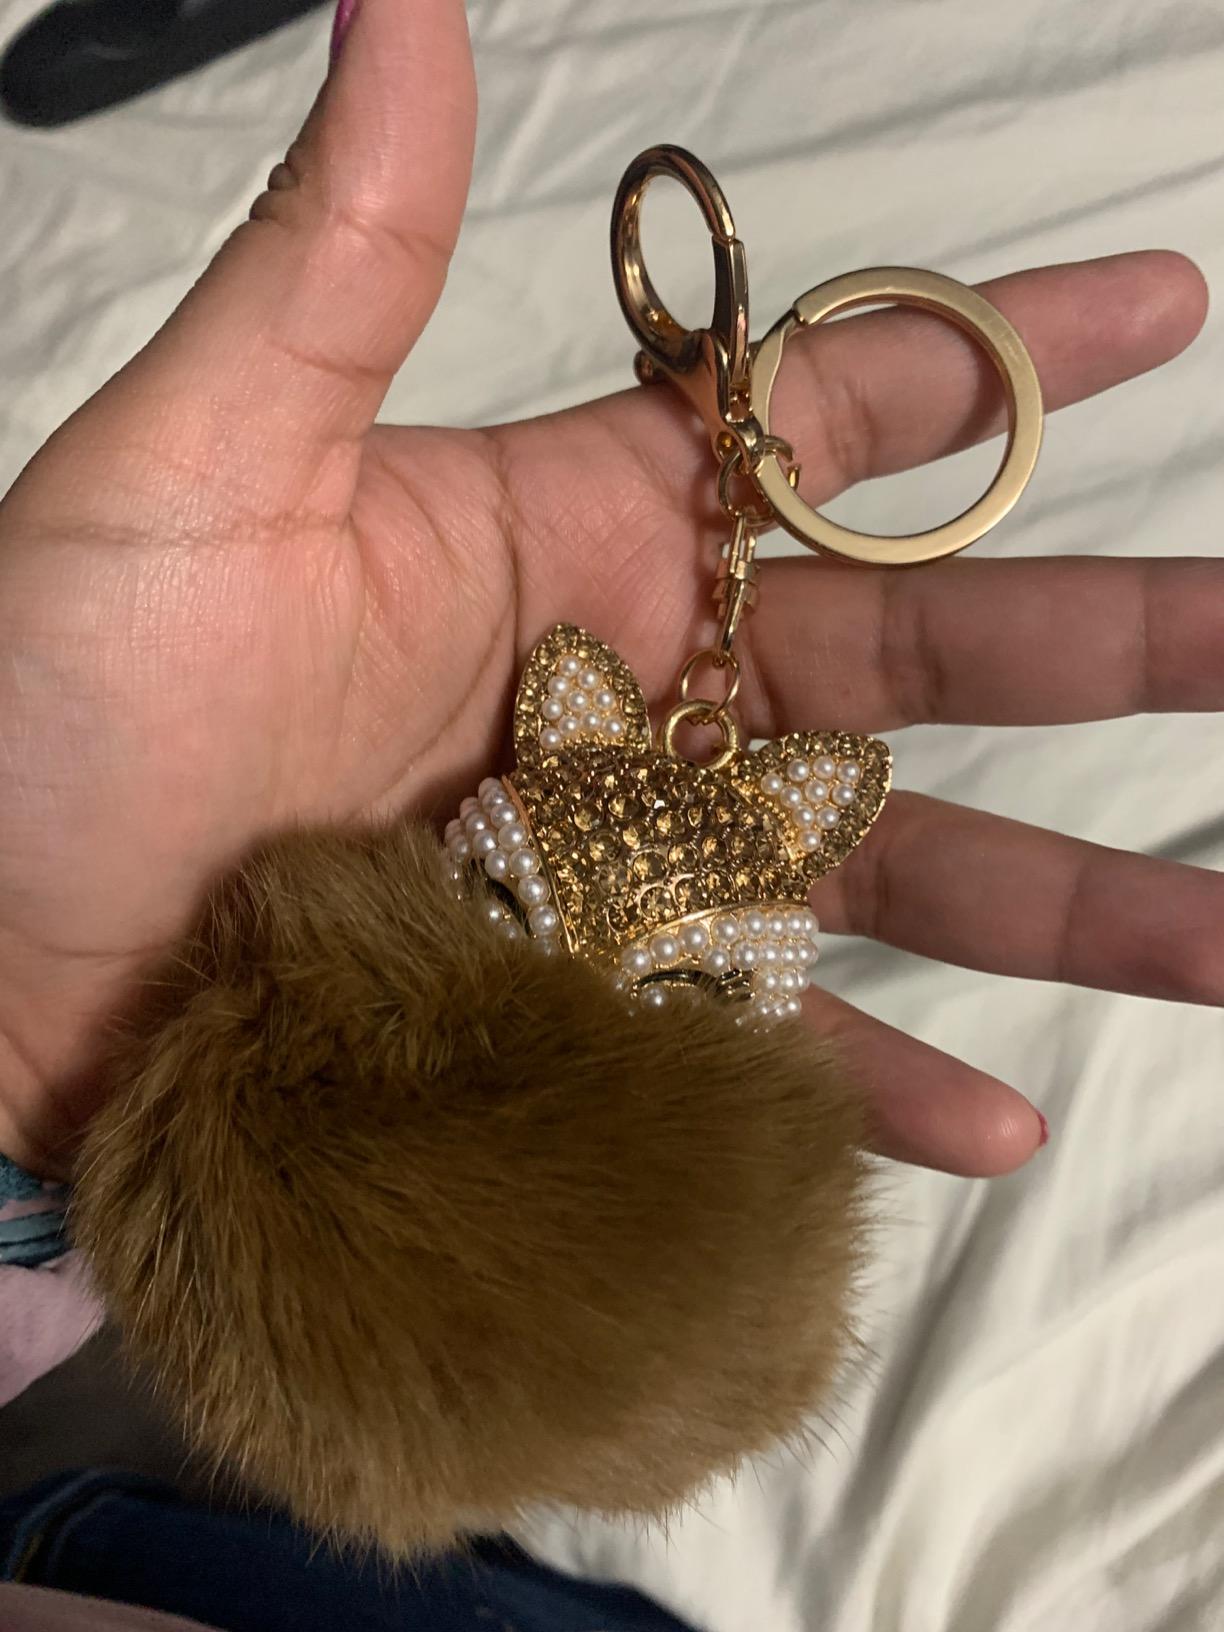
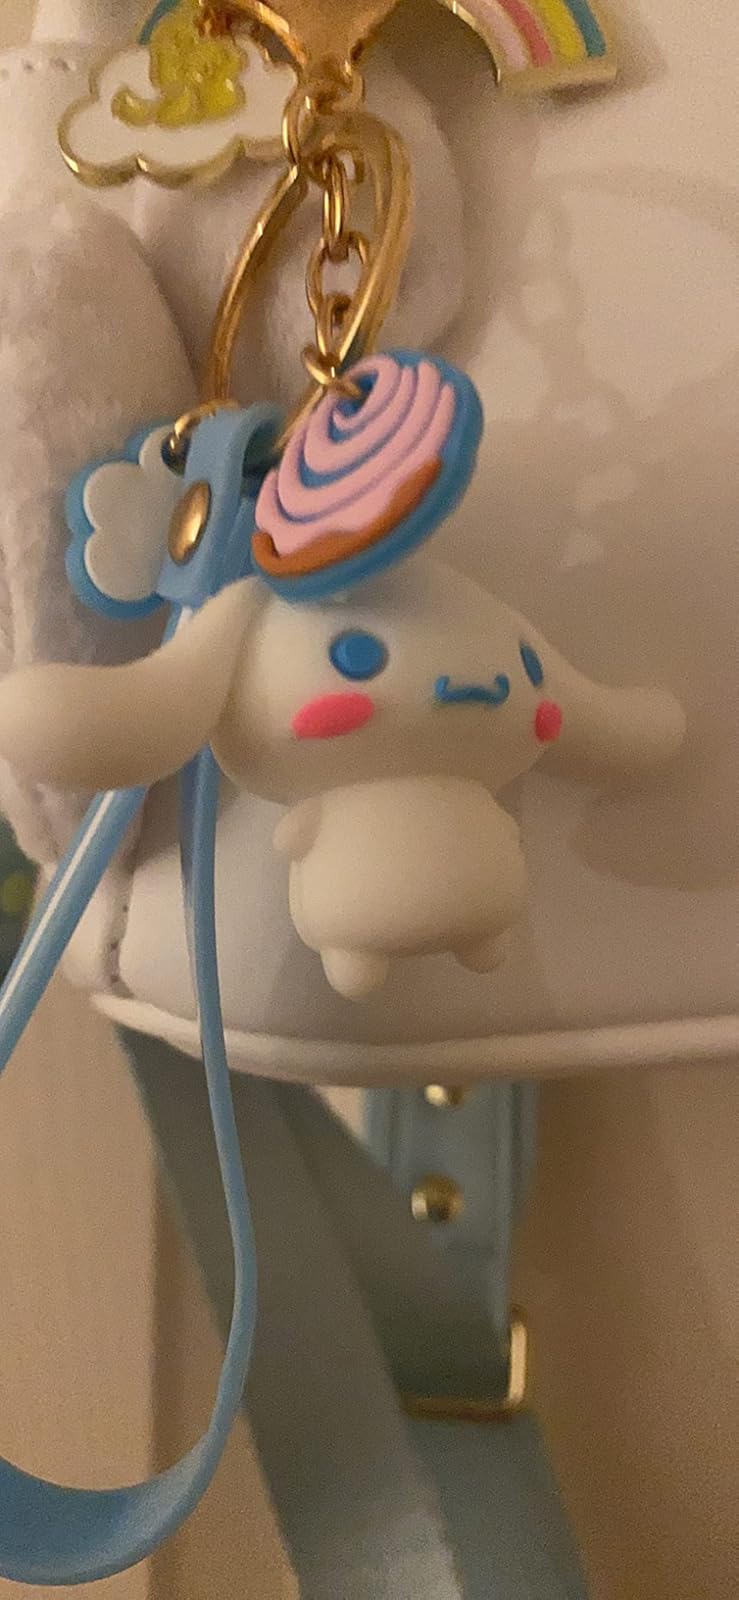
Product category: accessories_keychain
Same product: no